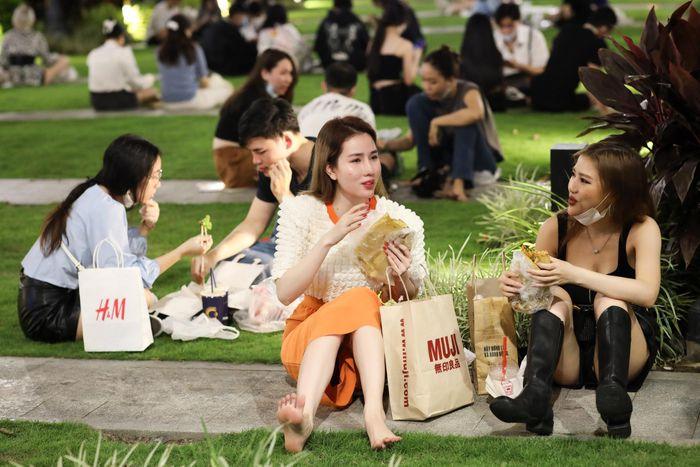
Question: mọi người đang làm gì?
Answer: mọi người đang ngồi trên bãi cỏ